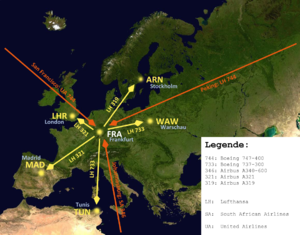
La plate-forme de correspondance aéroportuaire, ou hub, est l'aéroport choisi par une compagnie aérienne pour y faire transiter une partie notable de ses vols et y assurer des correspondances rapides et garanties.